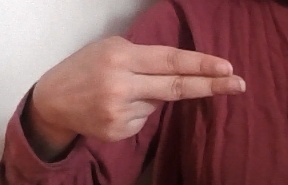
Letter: ain